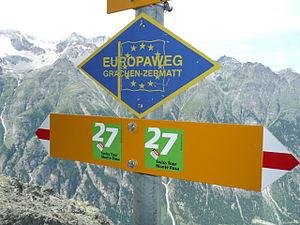
La signalisation des chemins pédestres est le marquage des sentiers par le moyen de signes codifiés placés à intervalles réguliers, d'indications de changement de direction et d'indication de distance ou de durée du trajet. Cette signalisation permet au promeneur/randonneur de